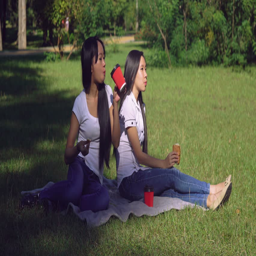
woman have breakfast in summer park sitting on lawn enjoy sunny day drinking coffee and eating a croissant